Lepidoptera Indica

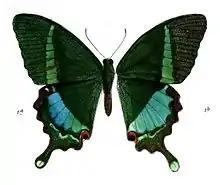
Illustration of "Papilio crino" from volume 6

Moore died in 1907 and from volume 7, the work was taken over by Colonel Charles Swinhoe